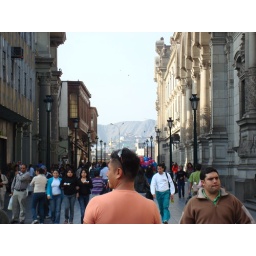
This is a main street that has shops on both sides and a beautiful mountain view in the middle.